Christianity in Australia

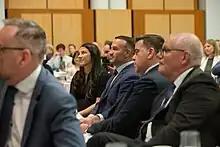
Speaker of the House, Milton Dick, seated with Scott Morrison and other guests at a prayer gathering.

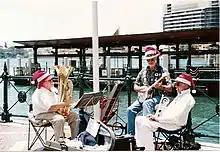
Musicians at Sydney Harbour during the Christmas holidays

When taking their oath of office, ministers in the Australian federal government may elect to swear that oath on the Bible. In 2007, half of the 40 member cabinet of the Rudd Government chose to do so. Historically most Australian prime ministers have been Christians of varying denominations. Of recent prime ministers, Bob Hawke was an agnostic son of a Congregational minister; Paul Keating is a practising Catholic; John Howard and Kevin Rudd are practising Anglicans, and Tony Abbott is a practising Catholic. Former prime minister Julia Gillard was raised by Christian parents but is an atheist.